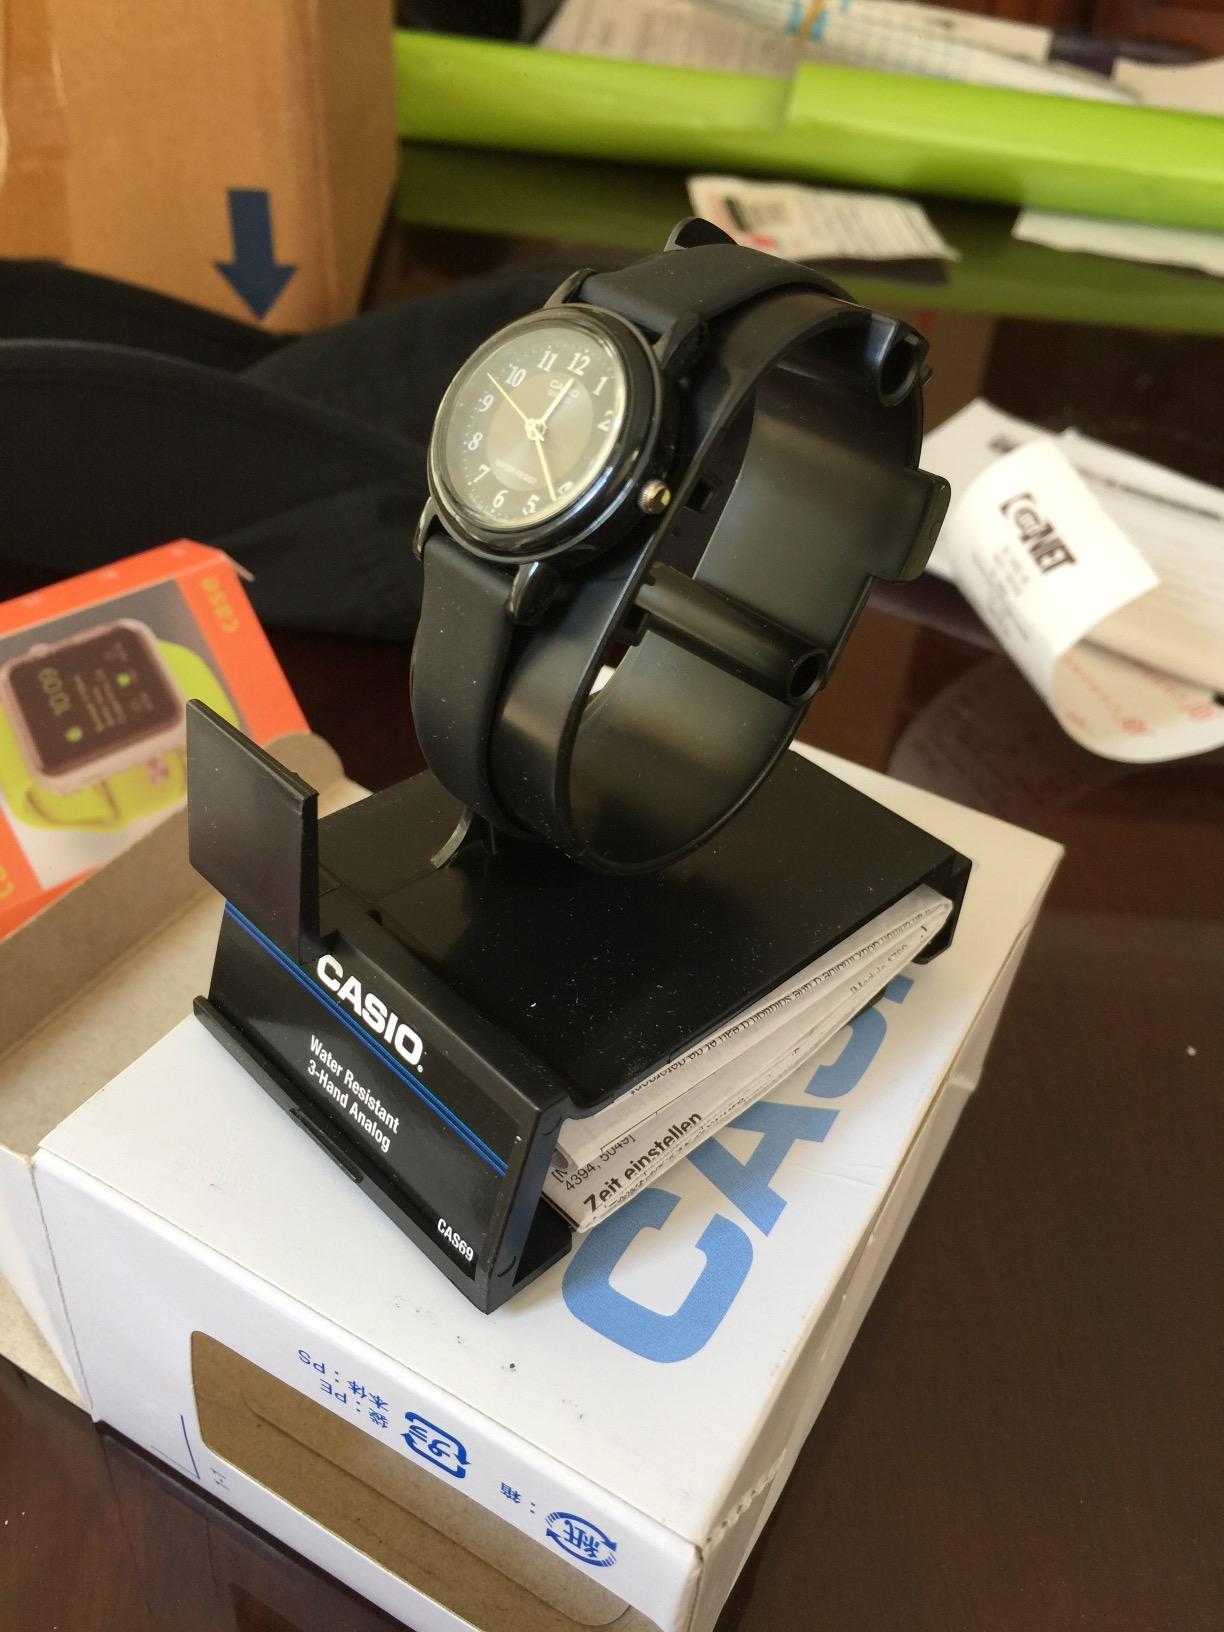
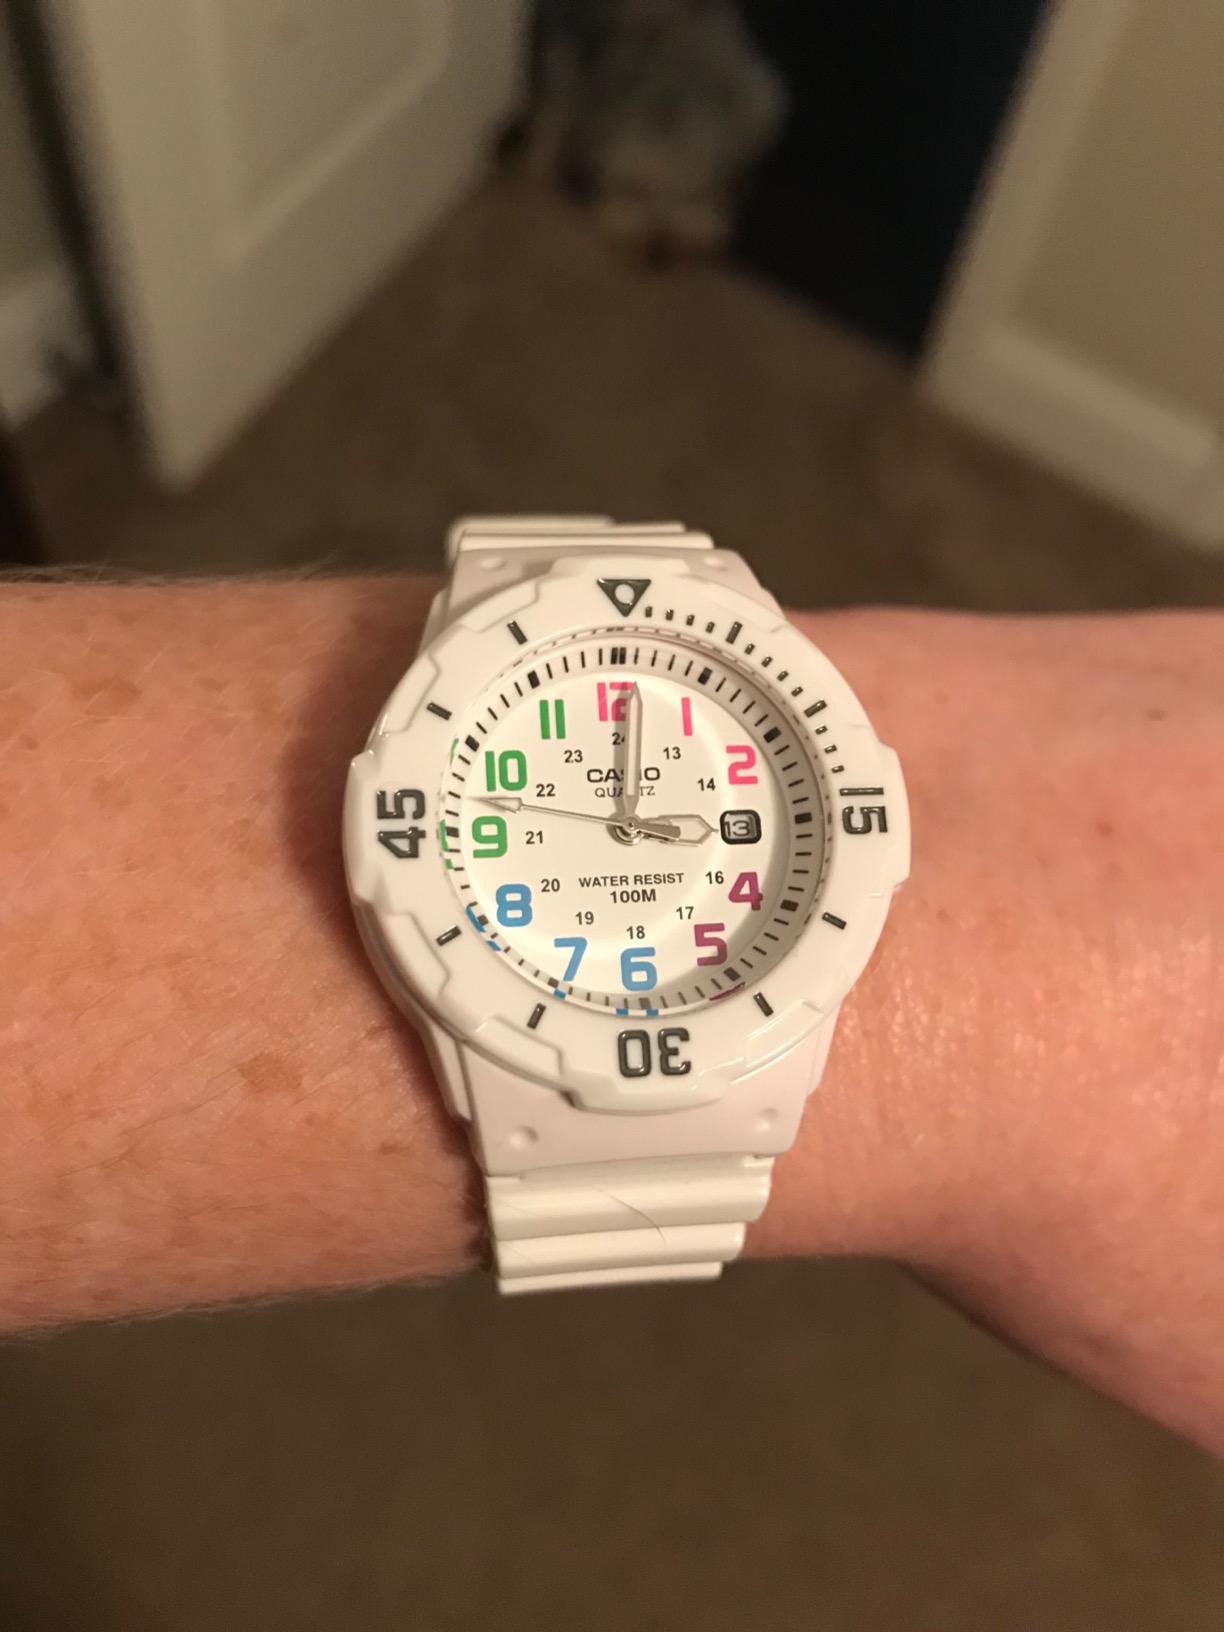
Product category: accessories_watch
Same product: no